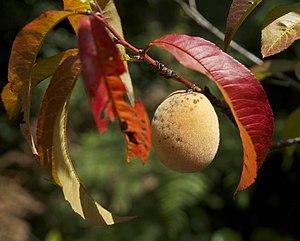
Un abricot (Prunus armeniaca). Dordogne.